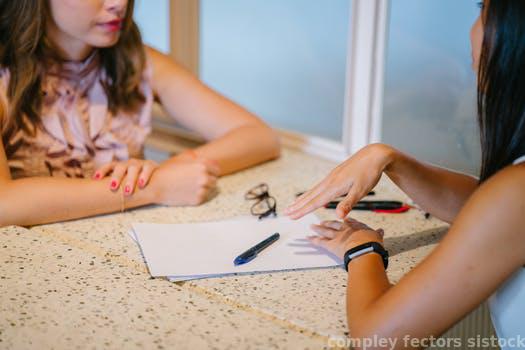
Label: Watermark